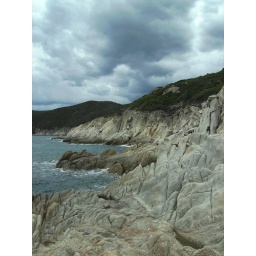
White rocks and spectacular clouds in Porto.